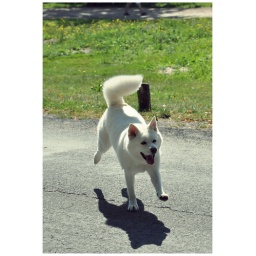
Galina is a dog kept by my aunty Paris. She loves her master and likes running to her.